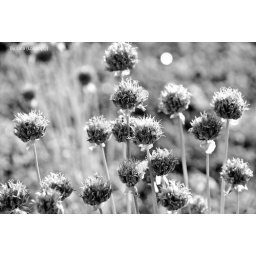
Flowers in black and white